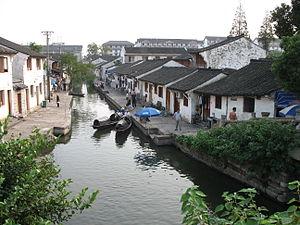
La Véritable Histoire de Ah Q est une nouvelle longue de l'écrivain Lu Xun, initialement parue en feuilleton hebdomadaire dans Nouvelles du matin du 4 décembre 1921 au 12 février 1922. Écrite après le mouvement du 4 mai 1919, elle est une satire de la société chinoise et de la révolution inachevée de 1911.